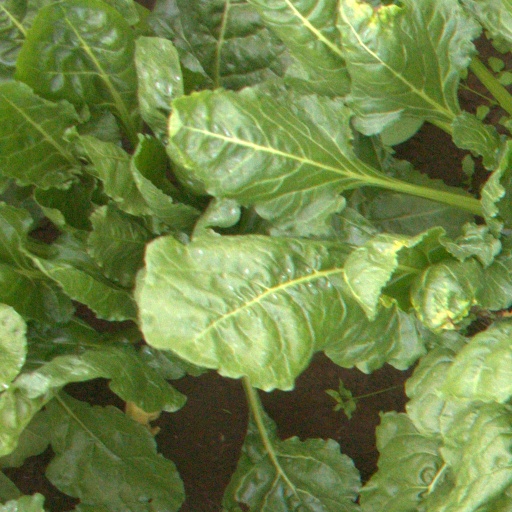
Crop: sugar beet